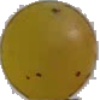
Label: Grape White 3